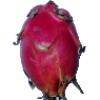
Label: Pitahaya Red 1